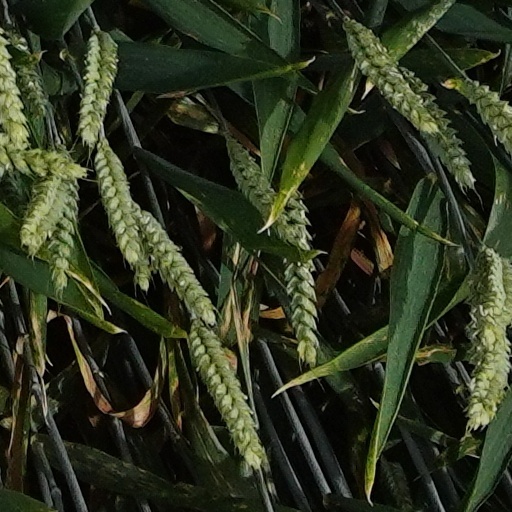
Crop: wheat